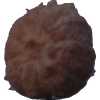
Label: orange_peeled